Ralph Breaks the Internet

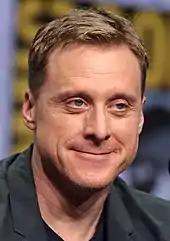
Alan Tudyk returns to voice a different character, named KnowsMore. Tudyk previously voiced King Candy in the first film.

In July 2015, John C. Reilly said he had signed on to reprise his role of Ralph in a projected sequel. In March 2017, Jane Lynch, Jack McBrayer and Sarah Silverman were reported as being set to reprise their roles. In December 2016, Alan Tudyk confirmed his return in the sequel as a different character, named KnowsMore, after previously voicing King Candy in the first film. During production, Moore invited film composer Michael Giacchino to reprise his role as the Stormtrooper FN-3128 from "" in the film. In August 2018, actress Gal Gadot joined the cast as Shank. The production team secured all the Disney Princesses' original voice actresses, except for Adriana Caselotti as Snow White, Ilene Woods as Cinderella and Mary Costa as Aurora, due to the formers having both died in 1997 and 2010 respectively, while the latter retired from acting in 2000. Jennifer Hale and Kate Higgins, the current voice actresses for Cinderella and Aurora, were hired for the film; Pamela Ribon, the film's co-screenwriter, performed Snow White's voice for temporary tracks, but the team considered it a good substitute, allowing Ribon to voice her in the final film.